Highlands Hotel

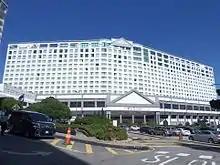
Maxims hotel

The hotel started operations as the Highlands Hotel. Later, it was renamed to Maxims Genting, after taking over the name of the current Genting Grand Hotel. In August 2020, Genting Group announced that it would be reverted to Highlands Hotel, ceasing Maxims Genting's name and Genting Reward members were notified on the 1st of September 2020.